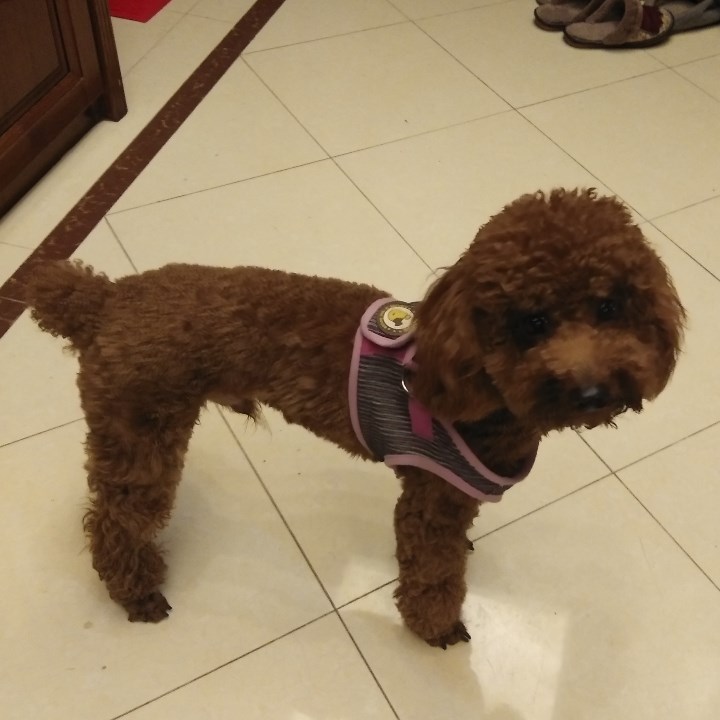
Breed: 7449-n000128-teddy